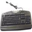
Label: keyboard